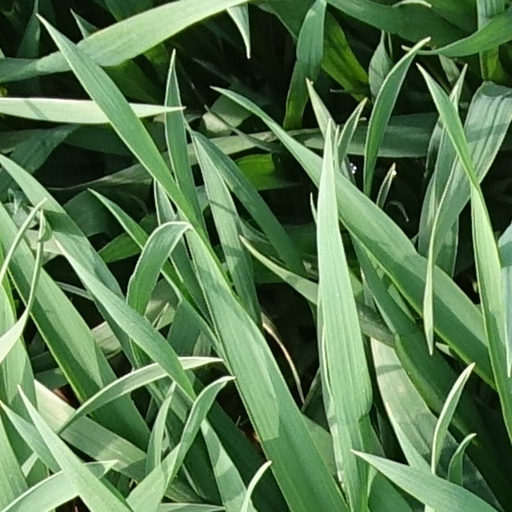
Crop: wheat